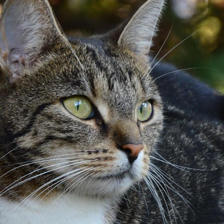
Label: animals